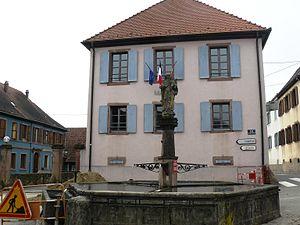
Fontaine de la Vierge à Osenbach
Osenbach [ozənbax] est une commune française située dans le département du Haut-Rhin, en région Grand Est.